Theodore W. Brazeau

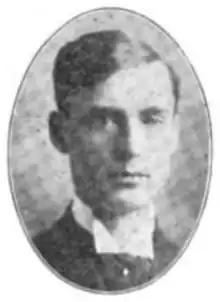

Theodore W. Brazeau (March 12, 1873 – October 12, 1965) was an American lawyer and member of the Wisconsin State Senate from 1907 to 1910.